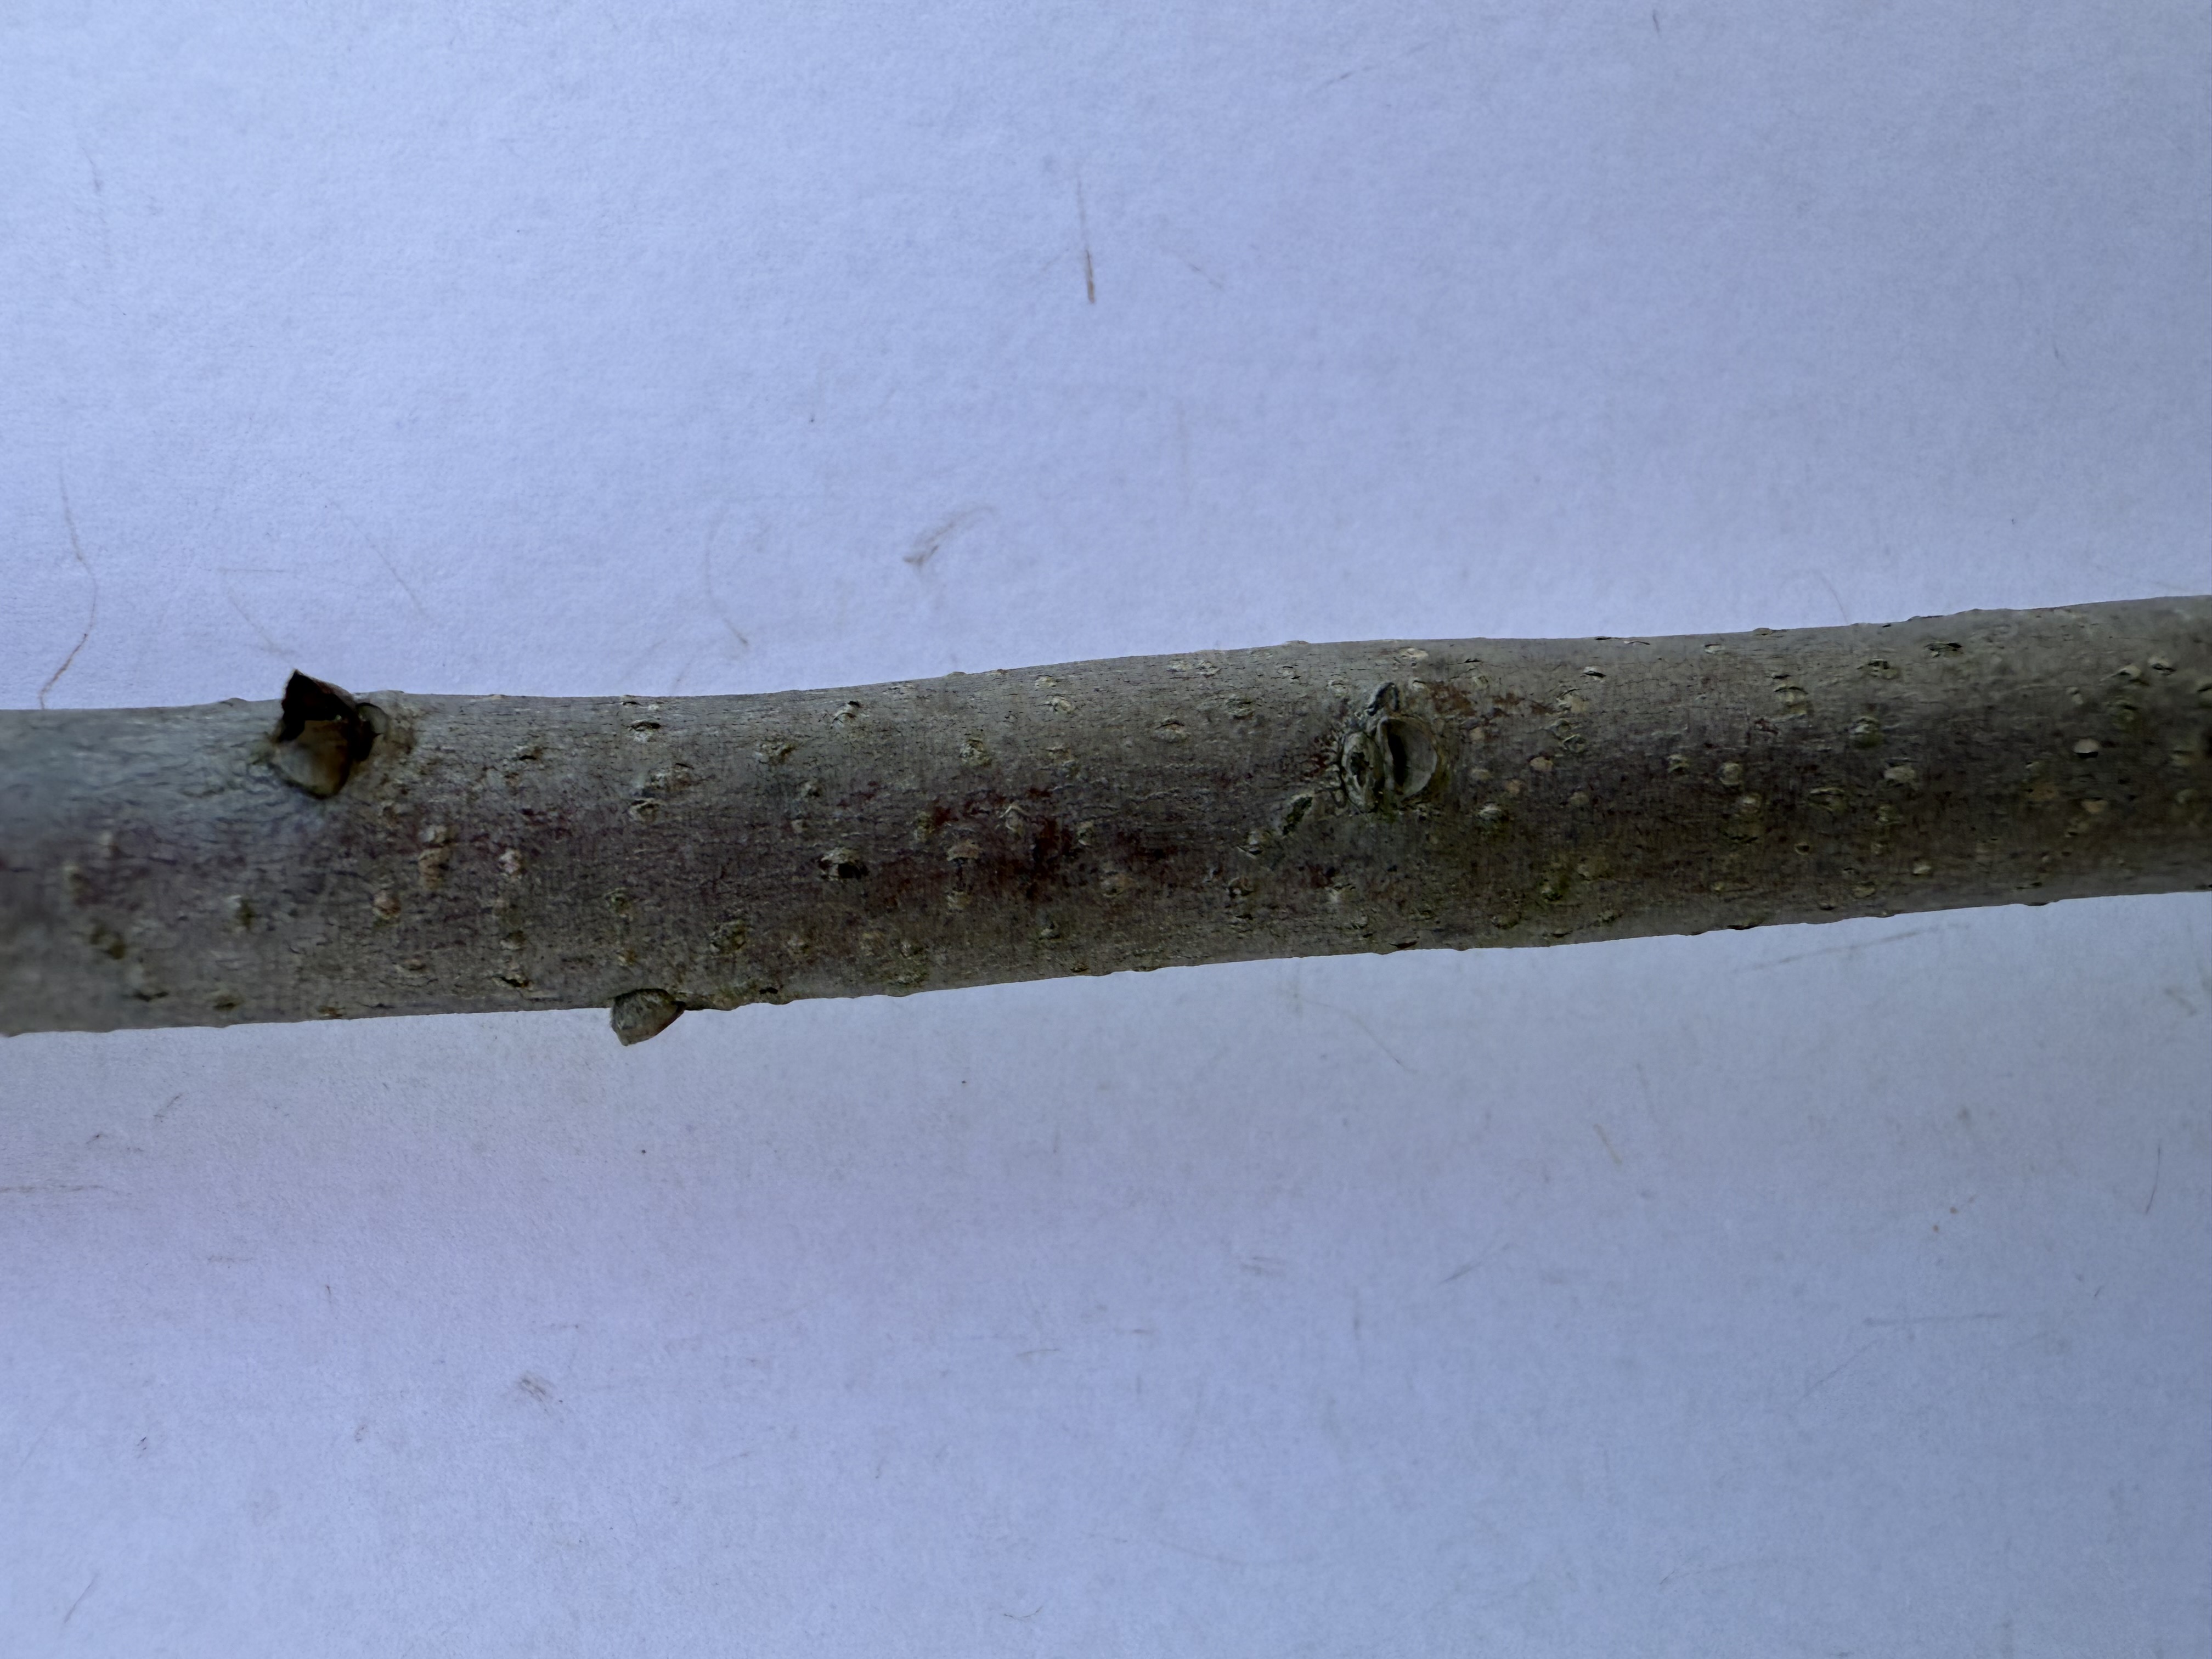
Variety: Hachiya Persimmon